Biodiversity of South Africa

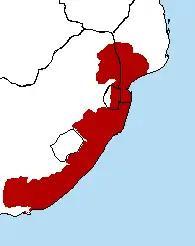
Maputaland-Pondoland-Albany Hotspot

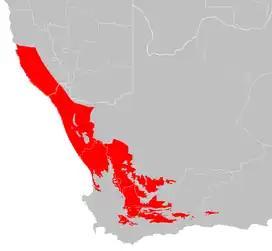
Succulent Karroo location map

A biodiversity hotspot is a biogeographic region with significant levels of biodiversity that is threatened by human habitation. Around the world, 36 areas qualify under this definition. These sites support nearly 60% of the world's plant, bird, mammal, reptile, and amphibian species, with a very high proportion of those species as endemics. Some of these hotspots support as many as 15,000 endemic plant species and some have lost up to 95% of their natural habitat. Biodiversity hotspots support their diverse ecosystems on just 2.4% of the planet's surface, but the area defined as hotspots covers a much larger proportion of the land, at about 15.7% of the land surface area, where they have lost around 85% of their original habitat.